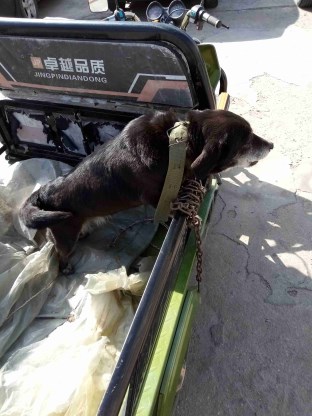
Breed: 3336-n000121-chinese_rural_dog